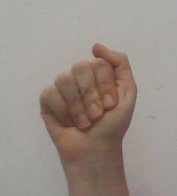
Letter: saad